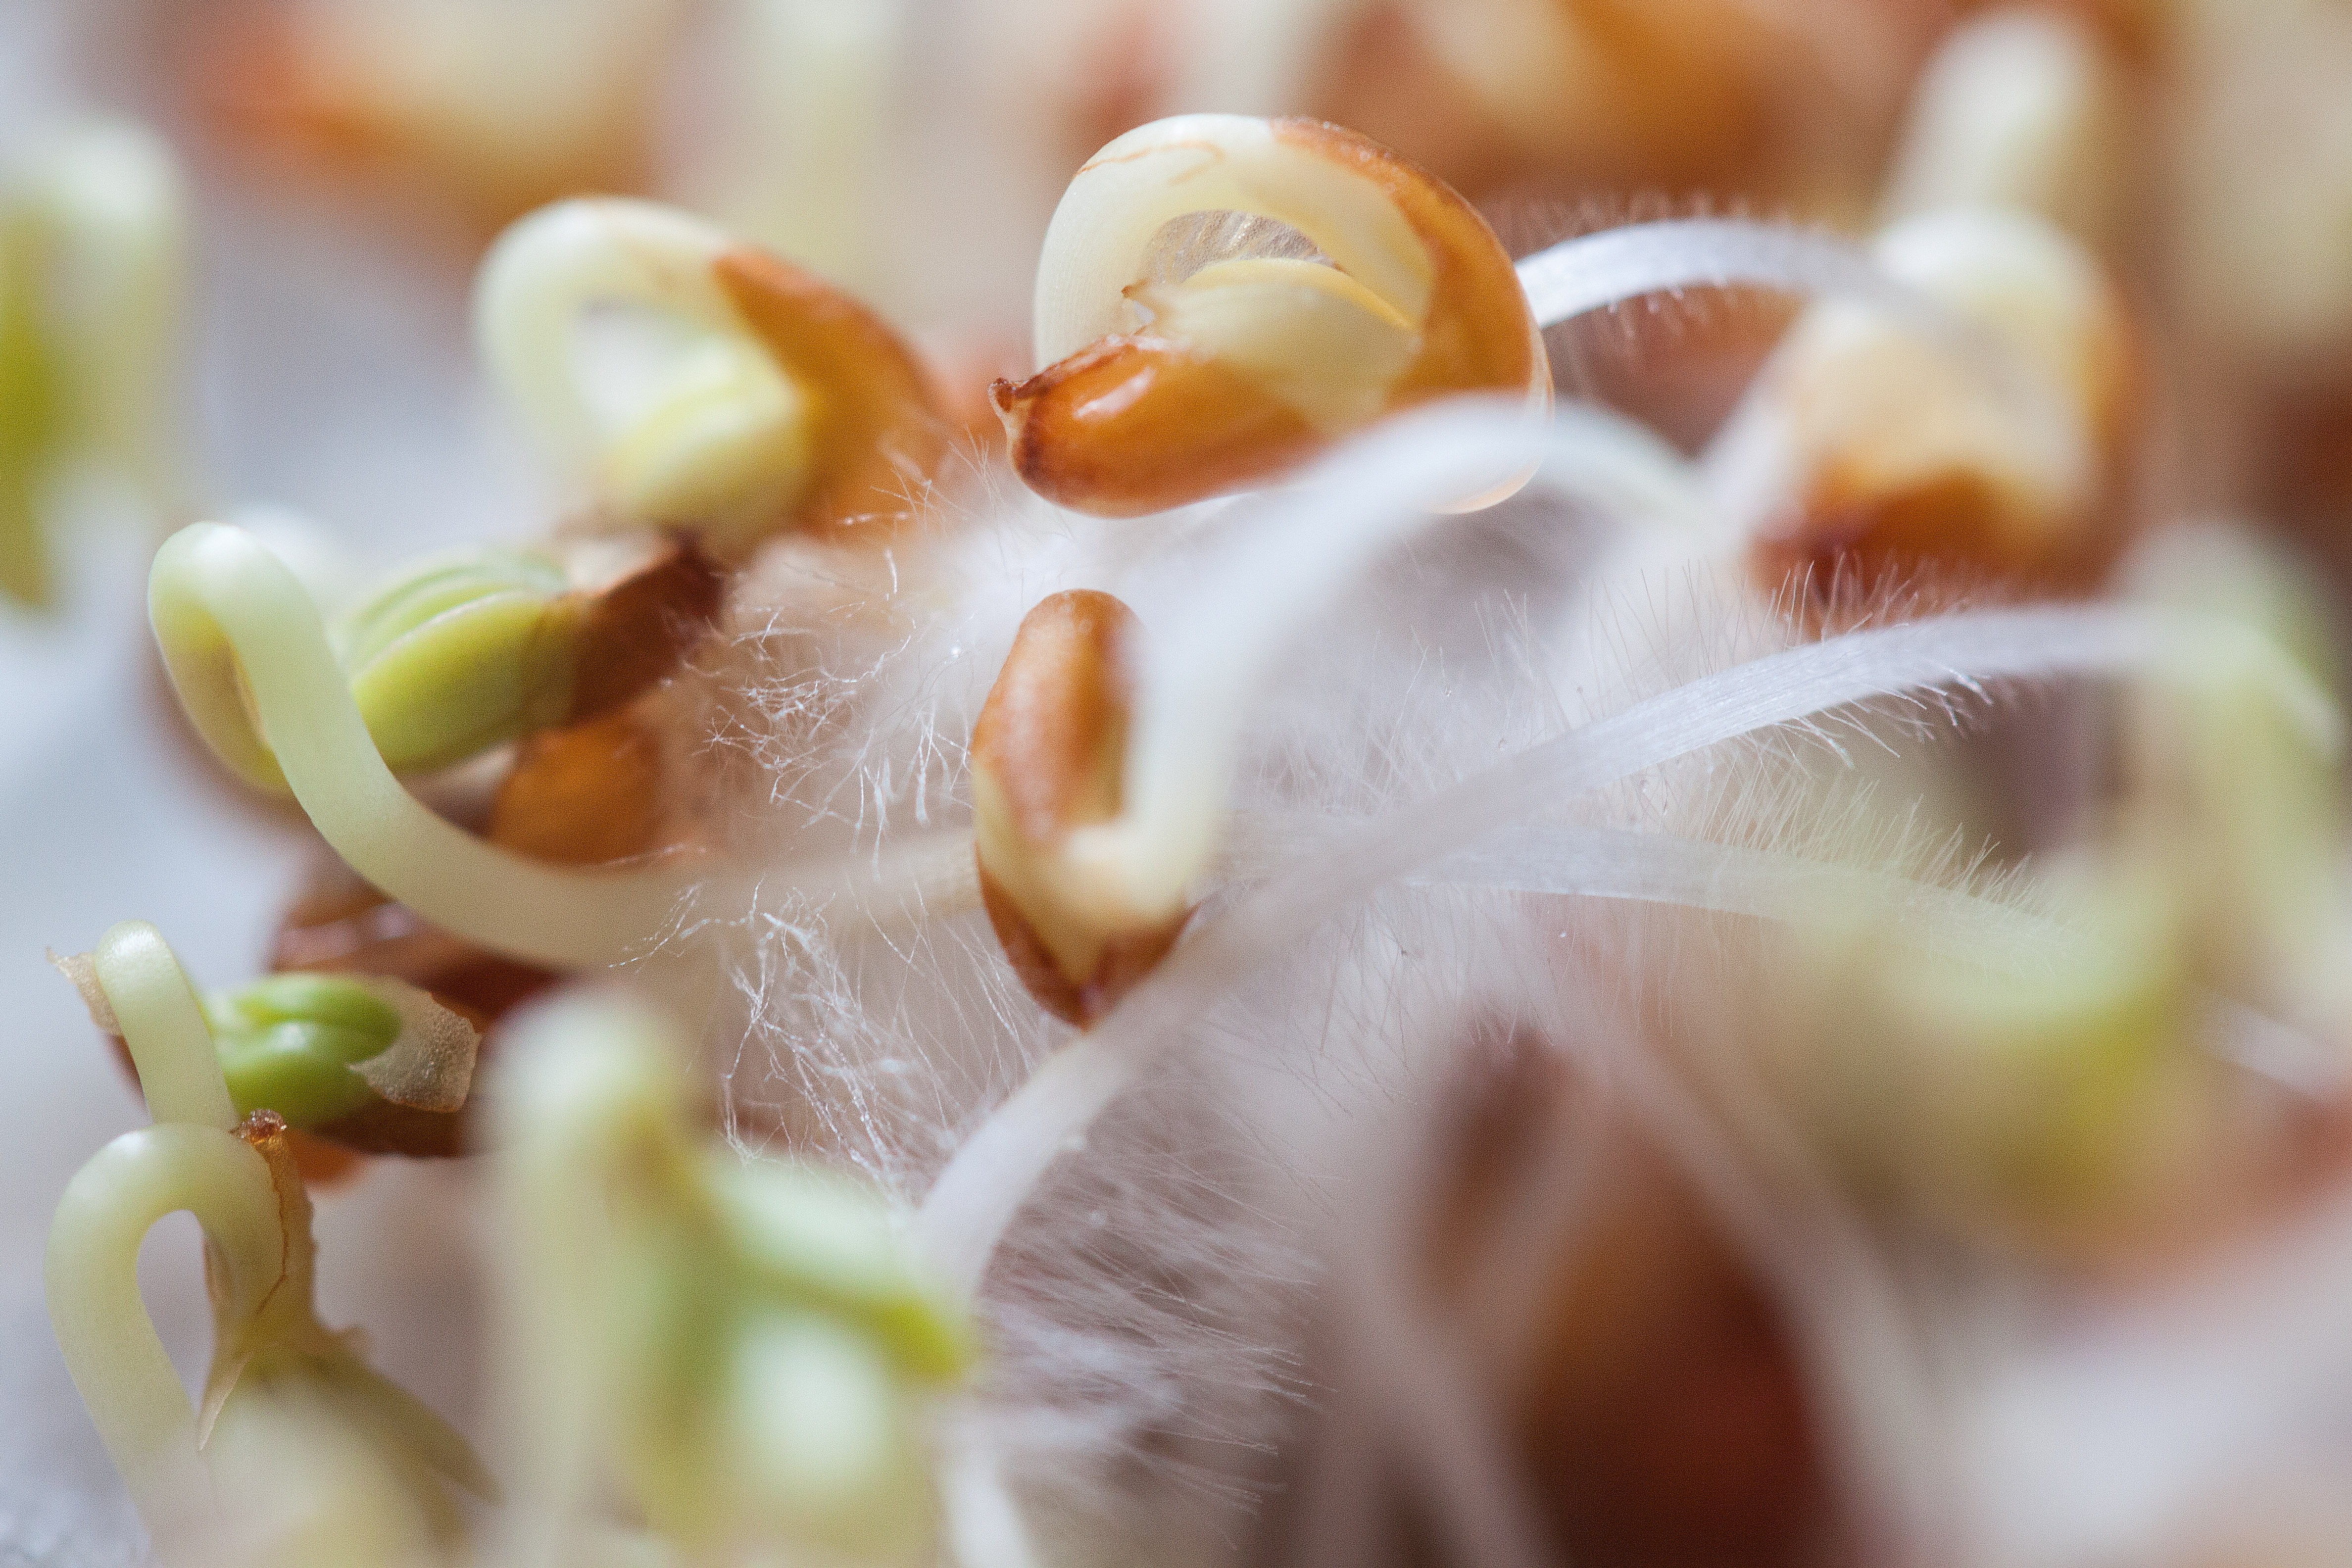
plant, white, photography, flower, petal, food, green, produce, macro, delicious, invertebrate, seedling, close up, tender, sweetness, macro photography, light brown, nutritious, bio, cress, naturkost, root system, developing germ, embryophyta, germ leaves, sprouting section, radicula, curved s shaped